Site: brandenburg
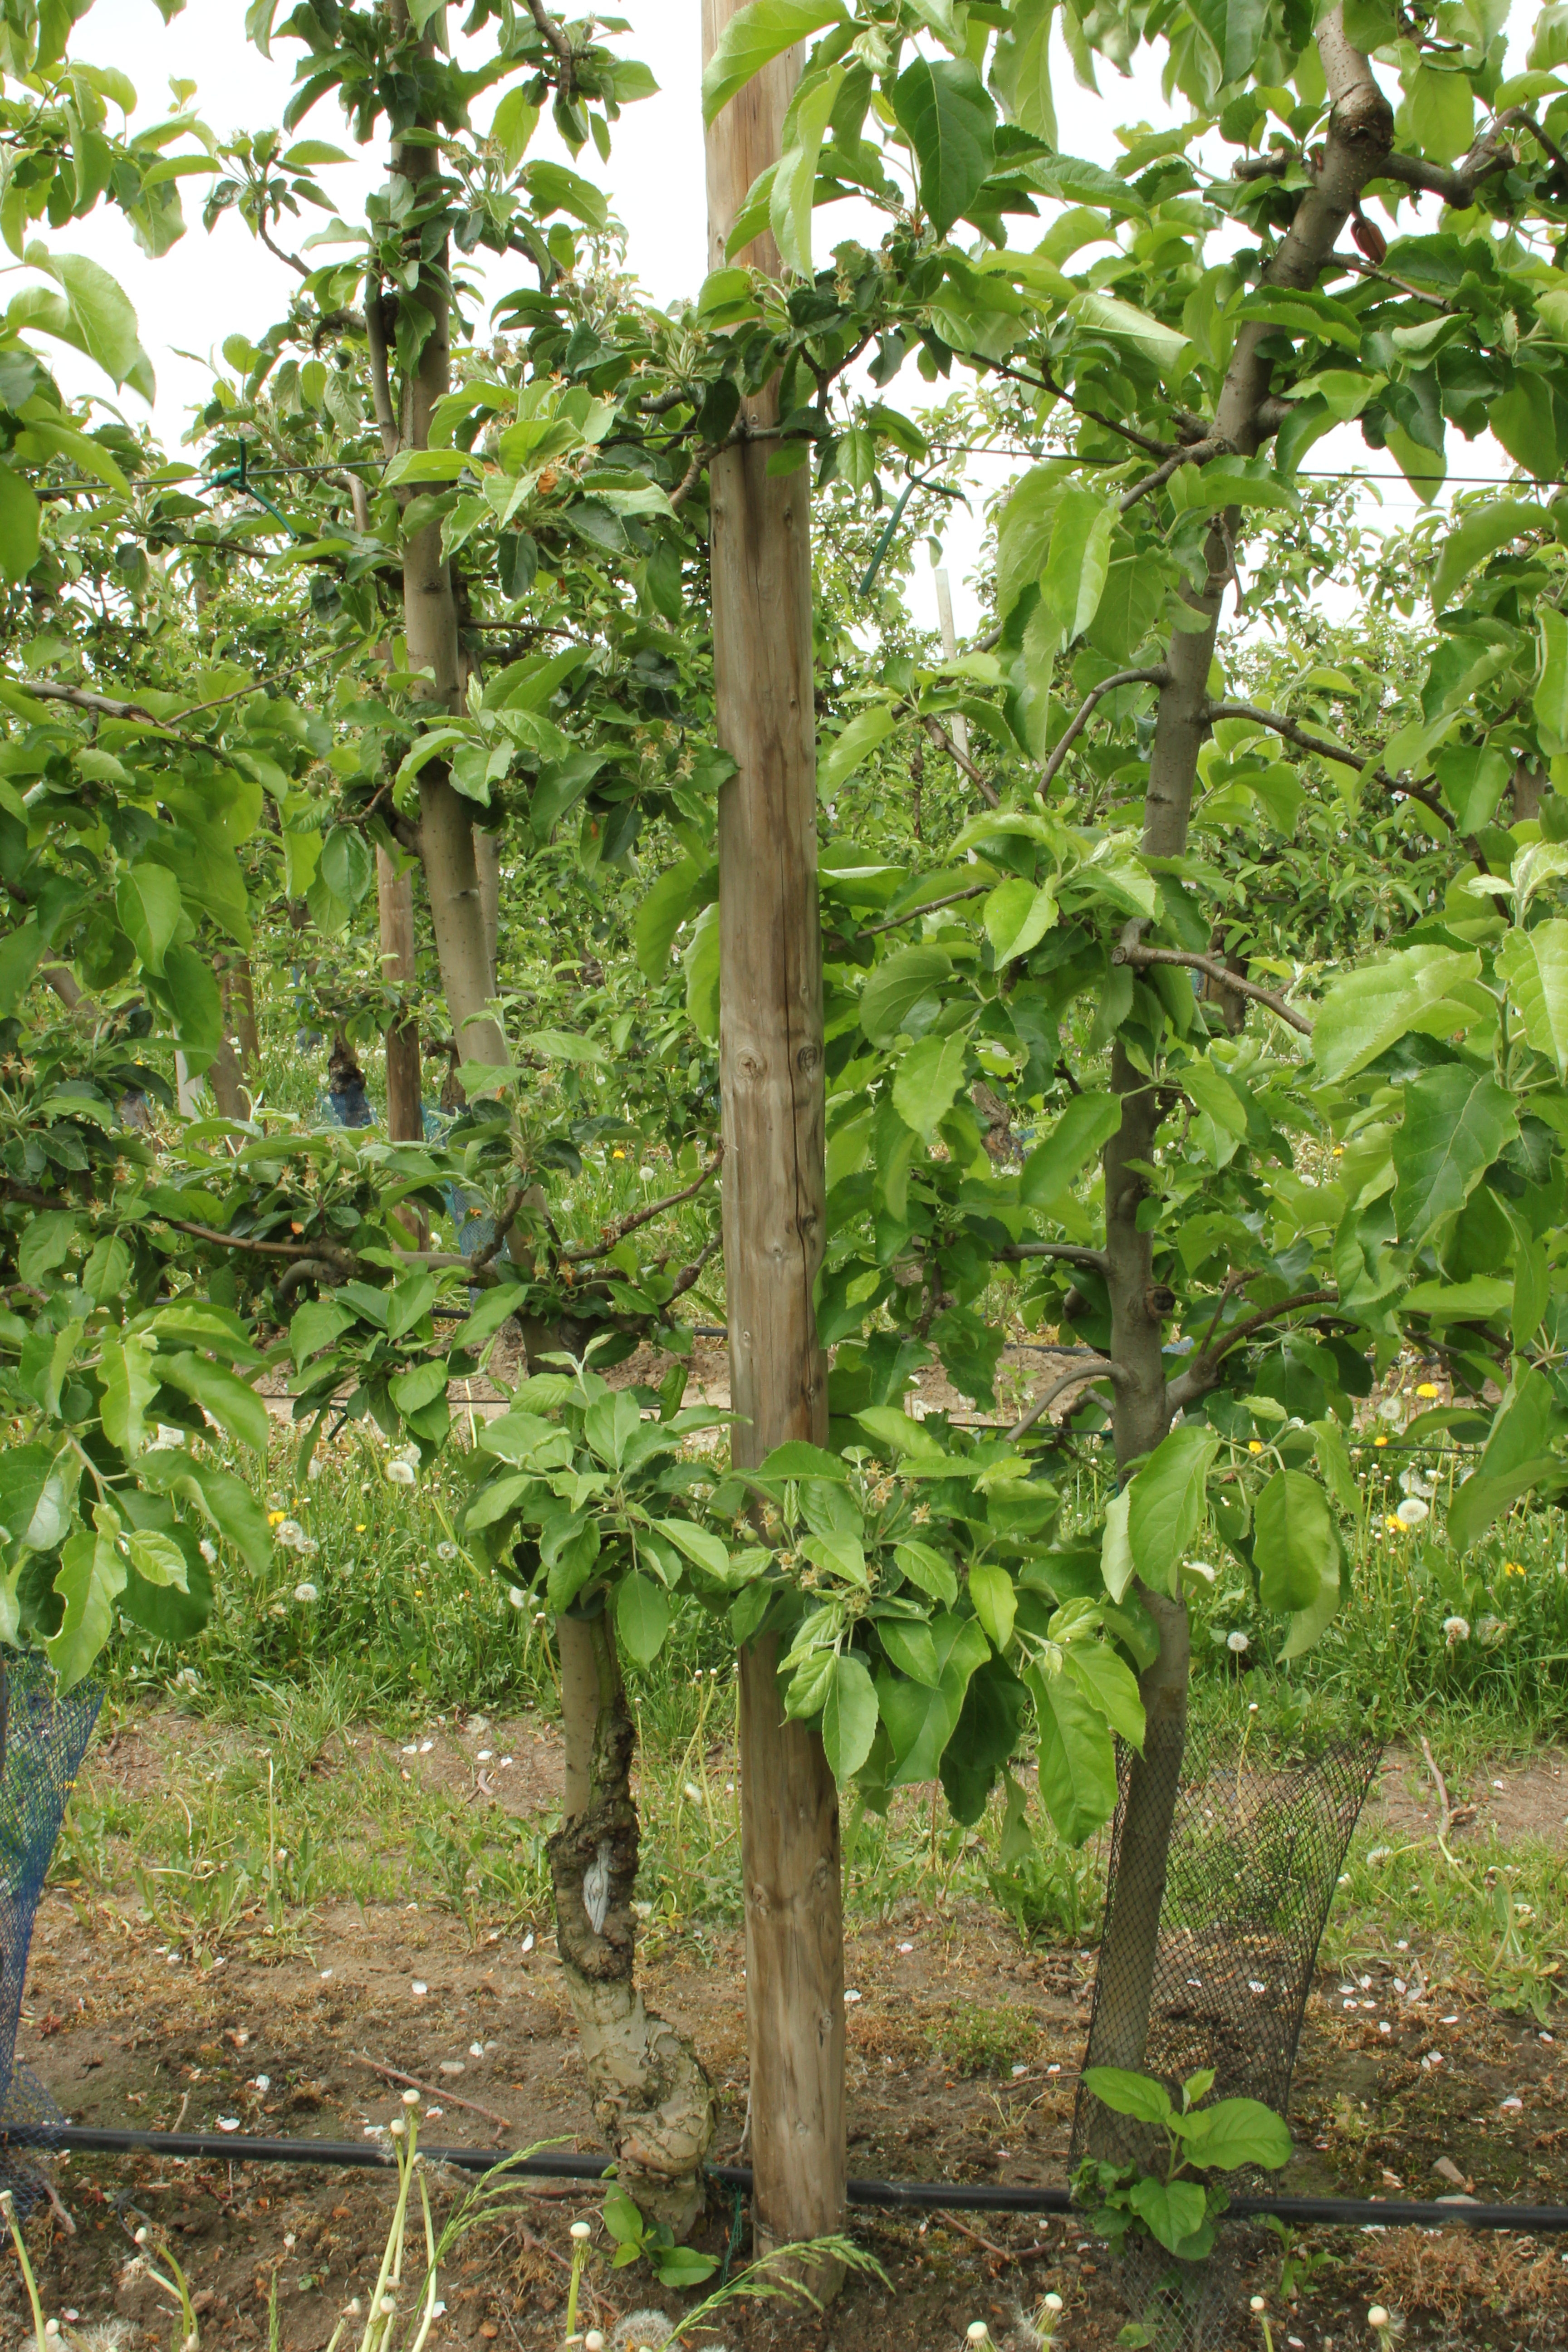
Growth stage (BBCH 67): Flowering